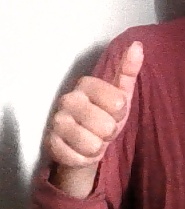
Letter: aleff